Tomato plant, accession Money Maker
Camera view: tilt-top (135 deg); turntable rotation: 180 degrees
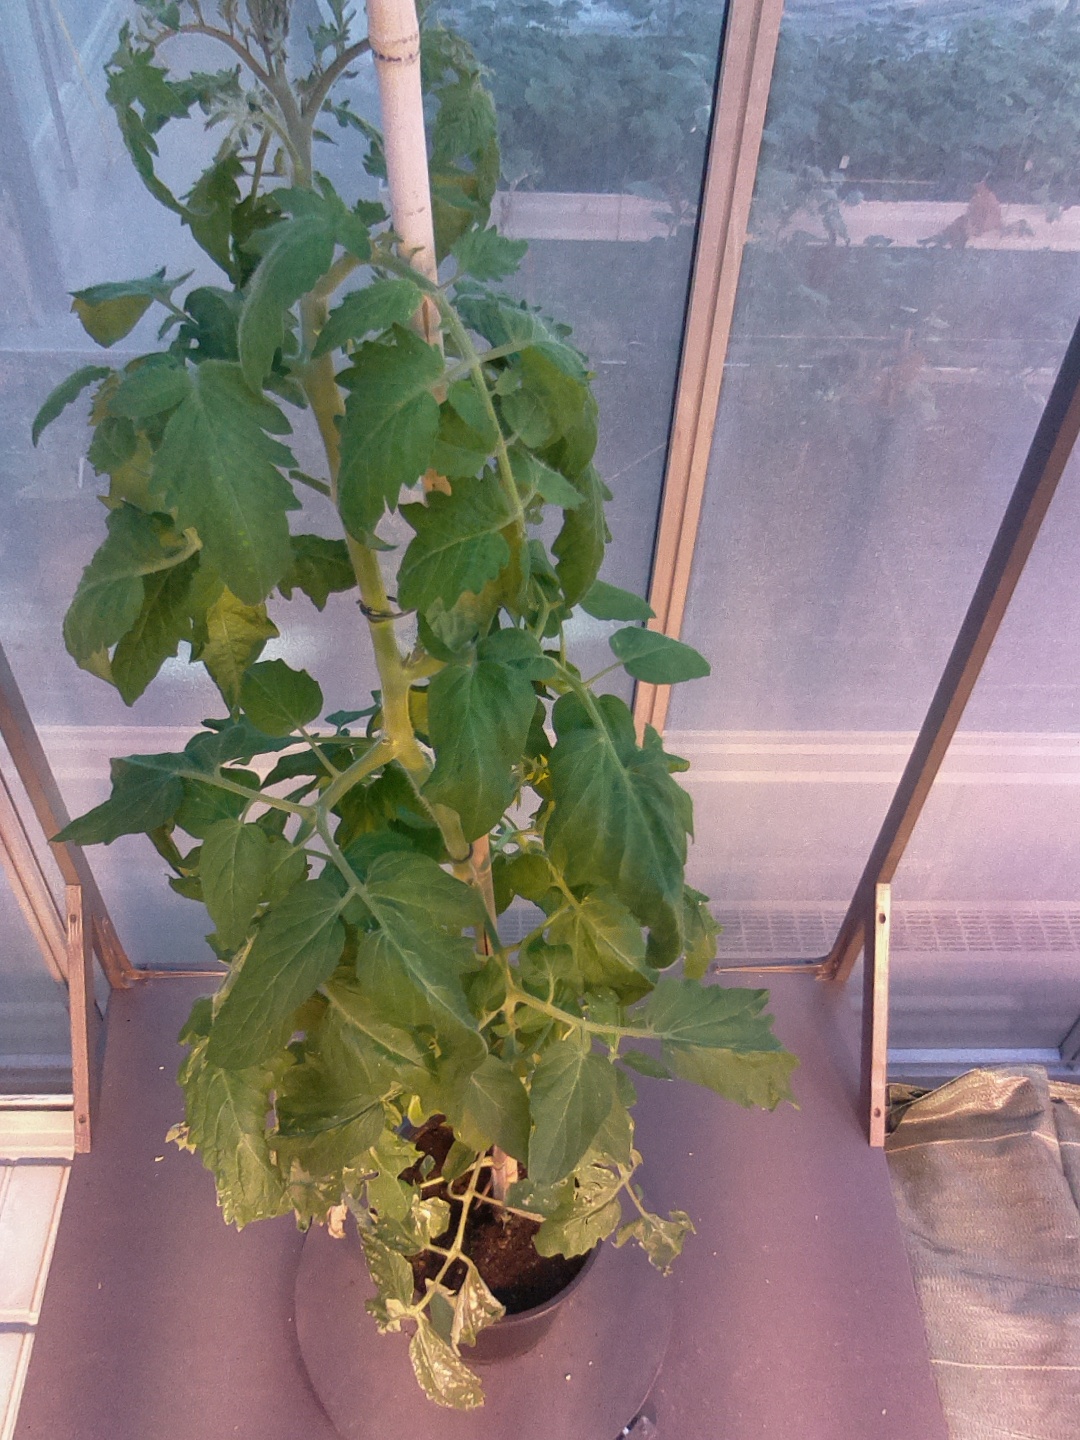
BBCH growth stage 63: 30%-40% of flowers open